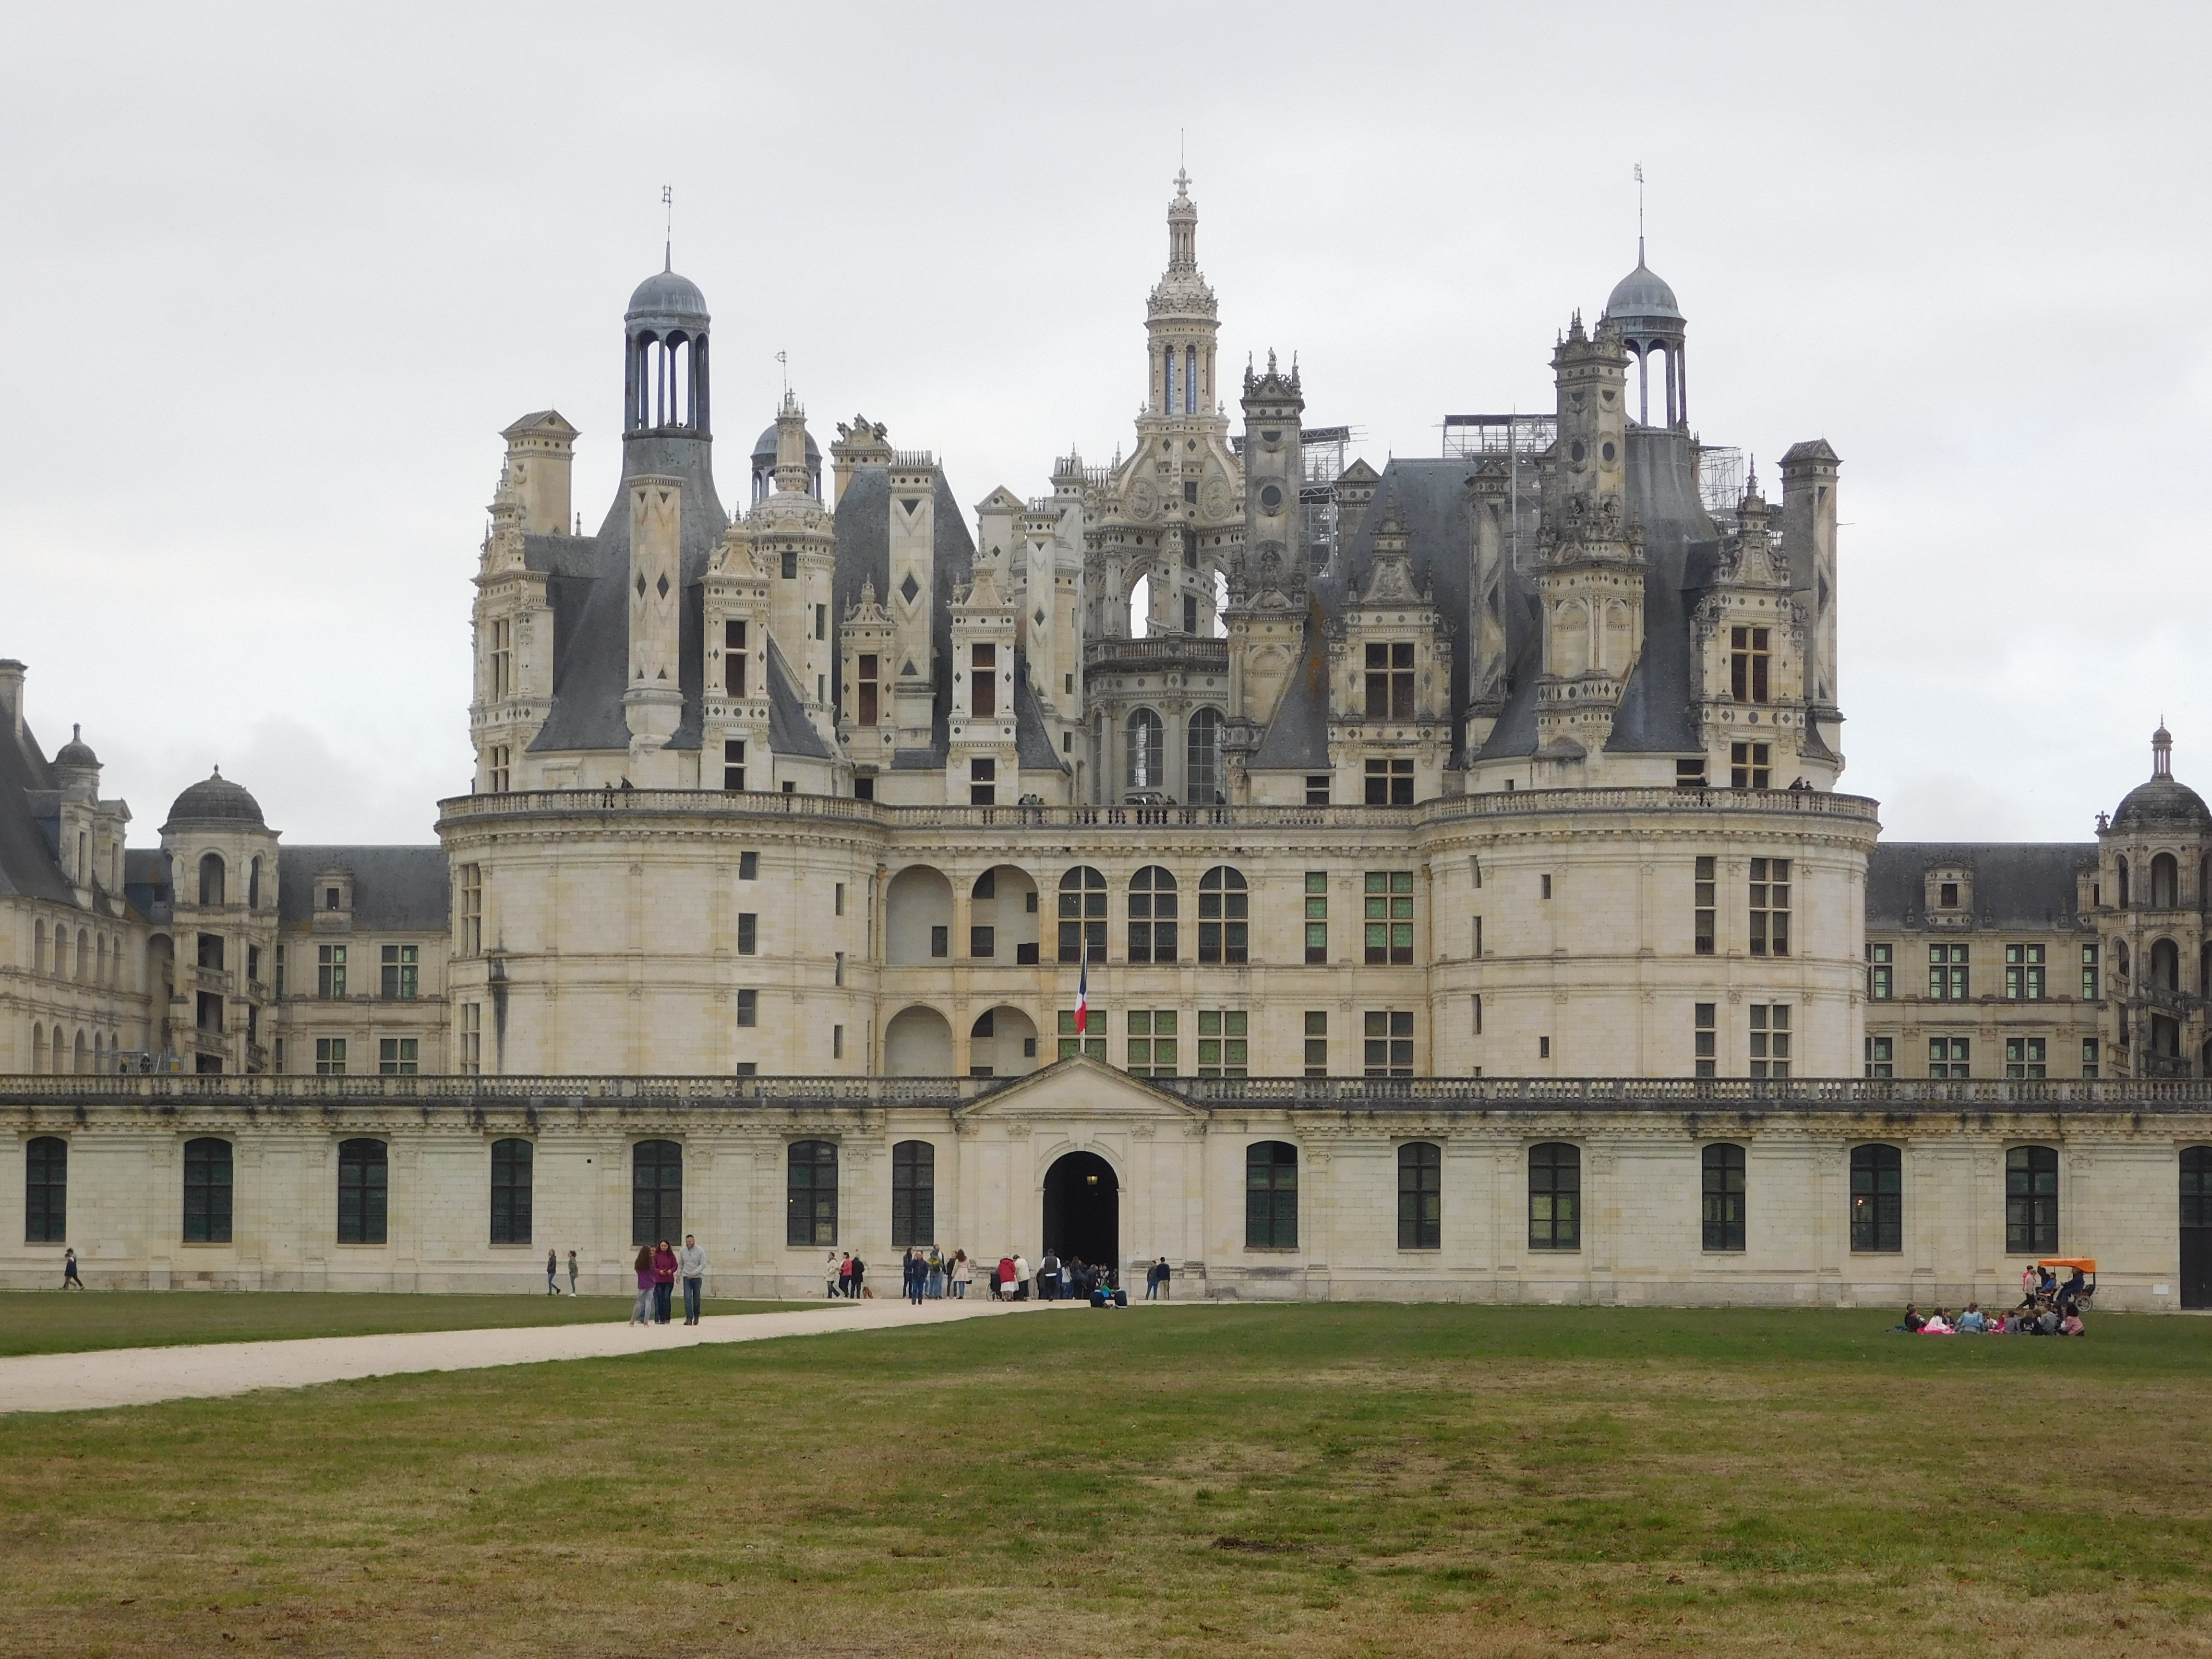
architecture, fall, building, chateau, palace, france, castle, landmark, cathedral, monastery, course, renaissance, estate, chambord, loire valley, tours, stately home, ch teau de la loire, historic site, ch teau de chambord